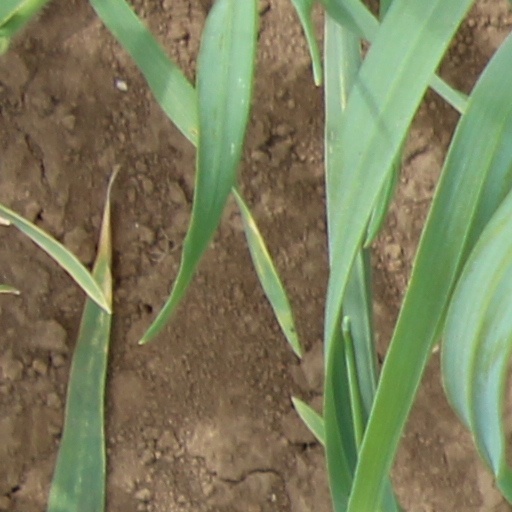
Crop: wheat